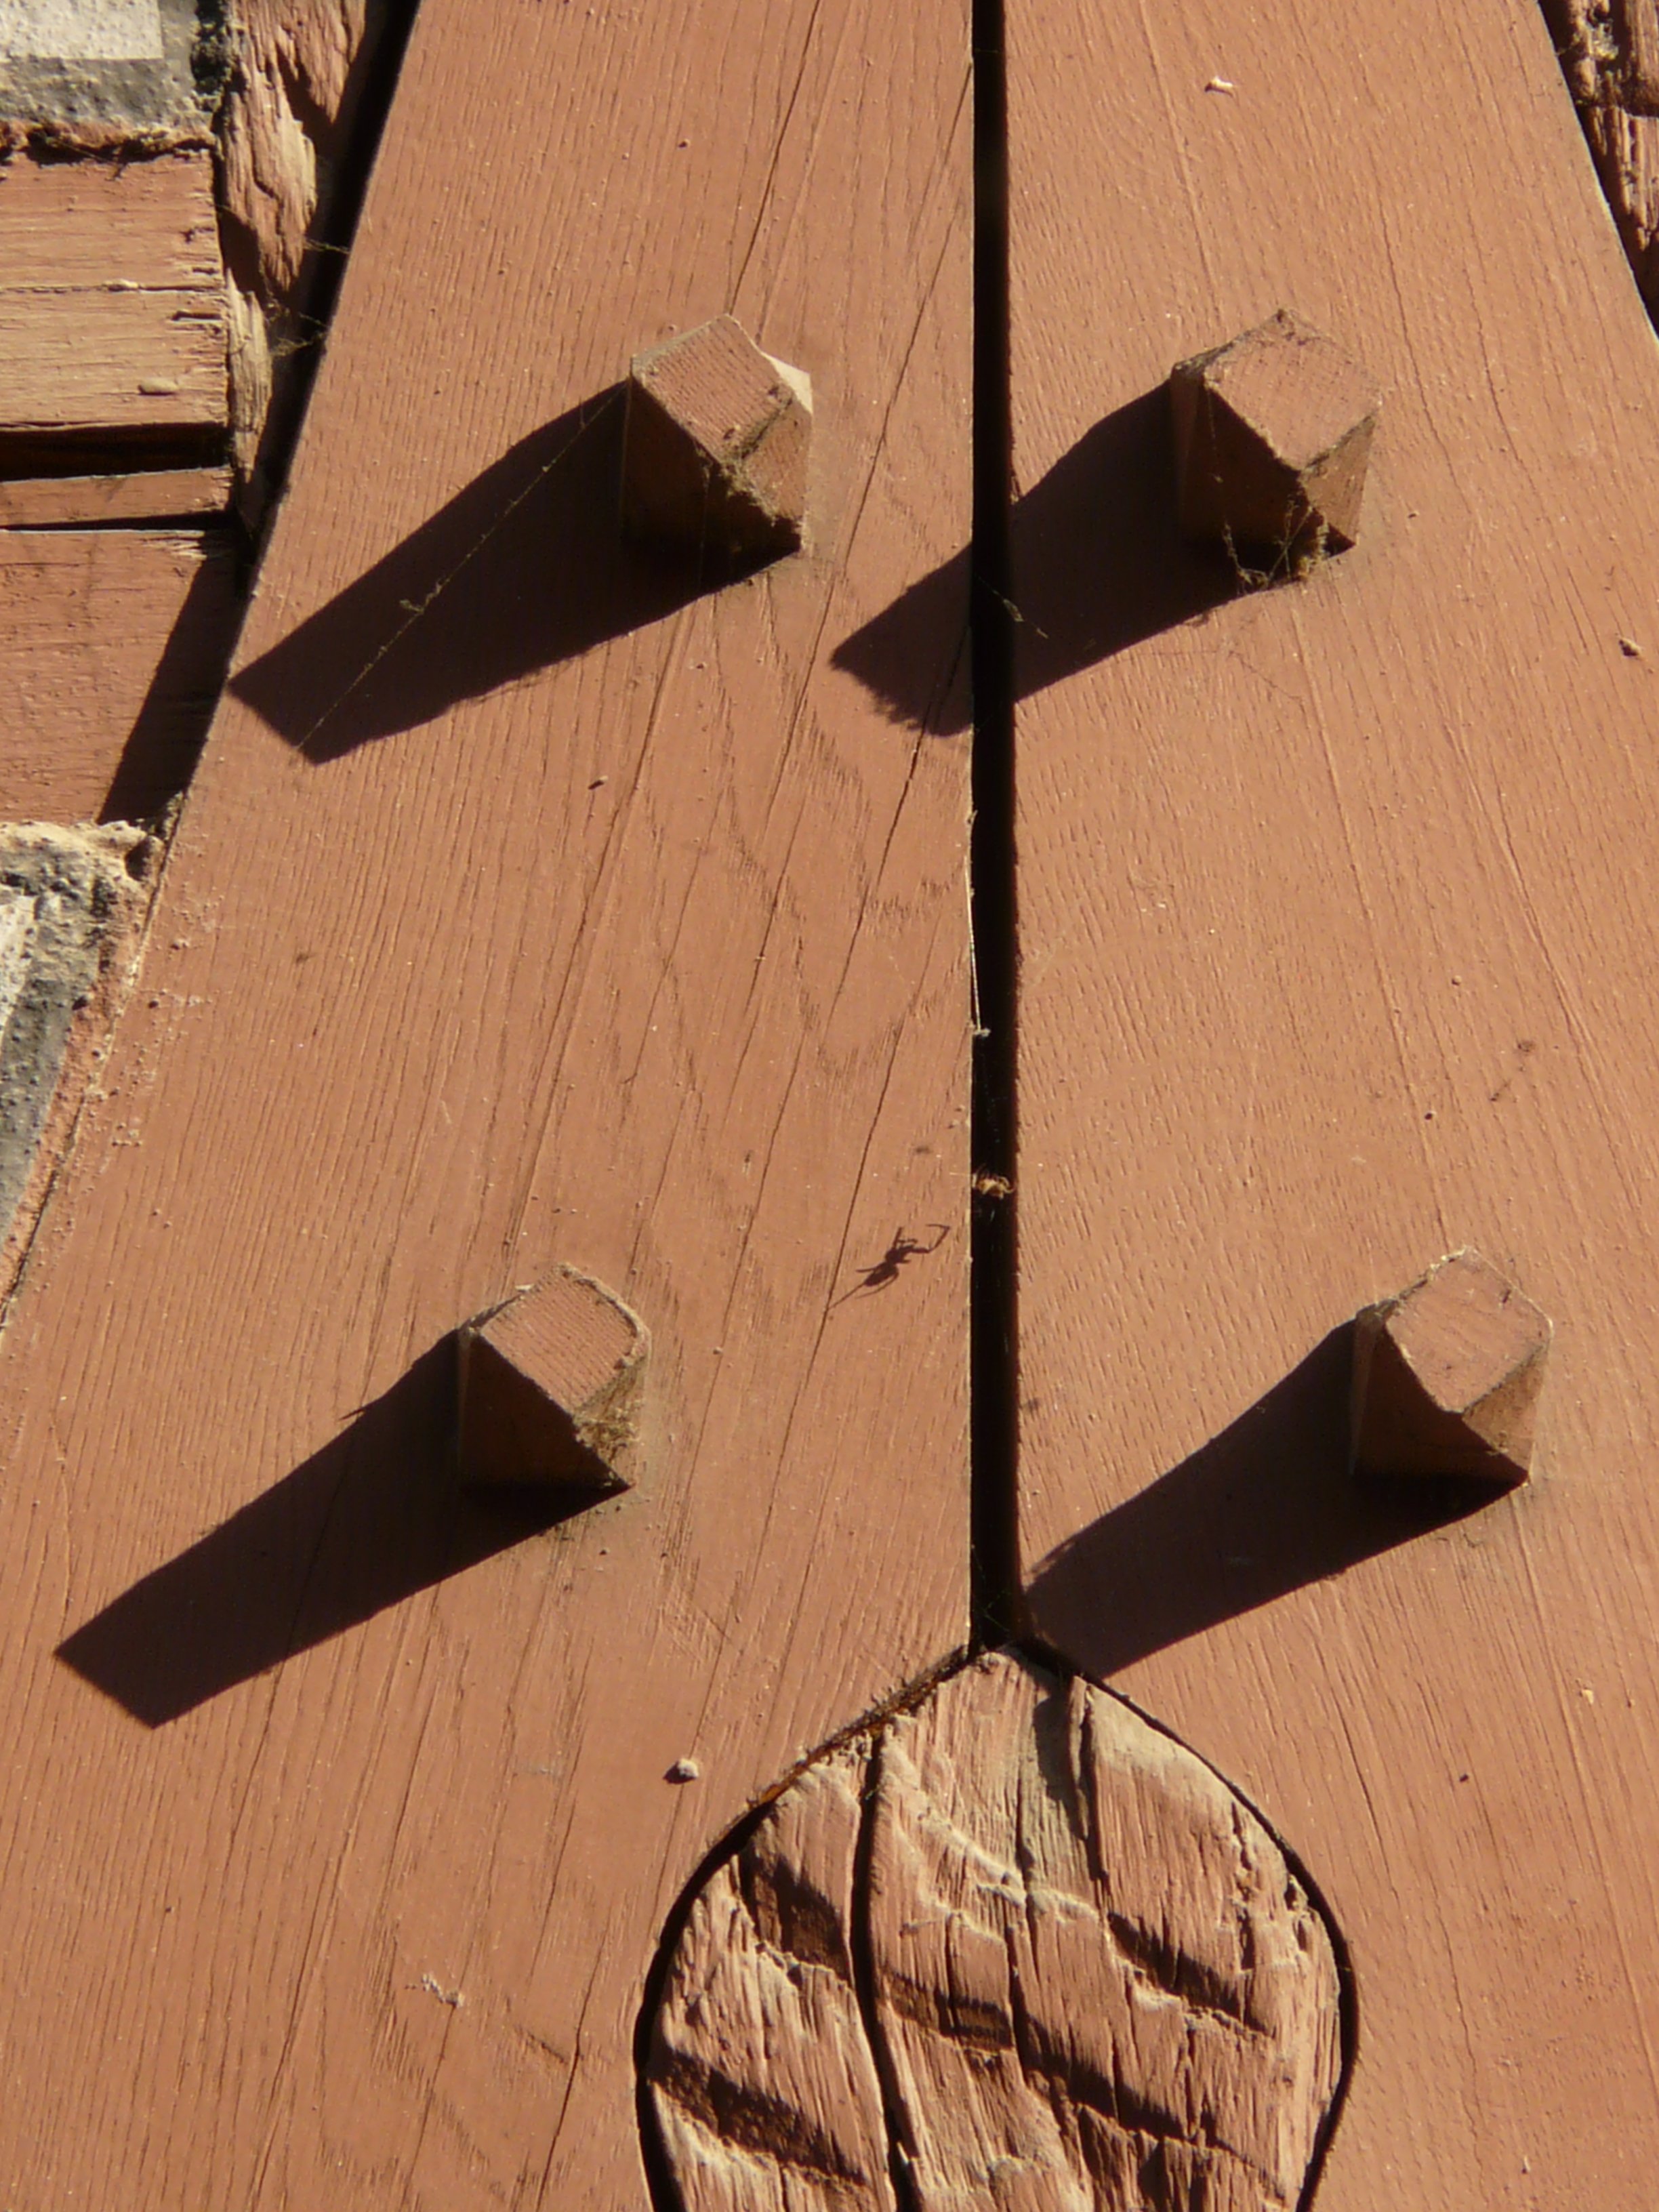
wing, wood, leaf, floor, wall, bar, nail, art, illustration, carving, shape, fachwerkhaus, truss, entablature, wooden nail